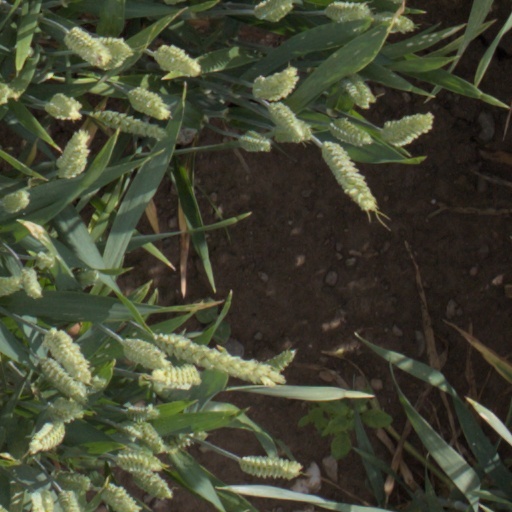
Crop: wheat